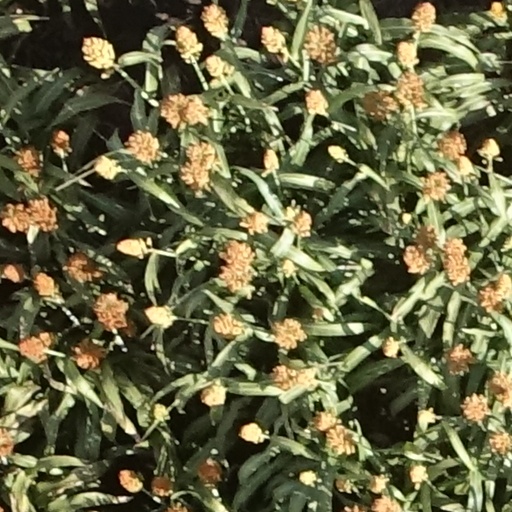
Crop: sorghum